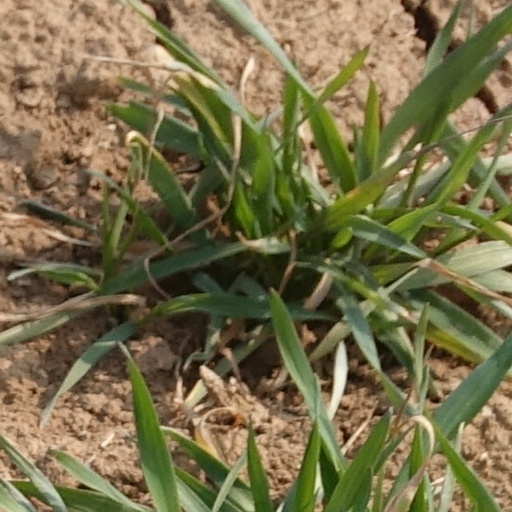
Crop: wheat